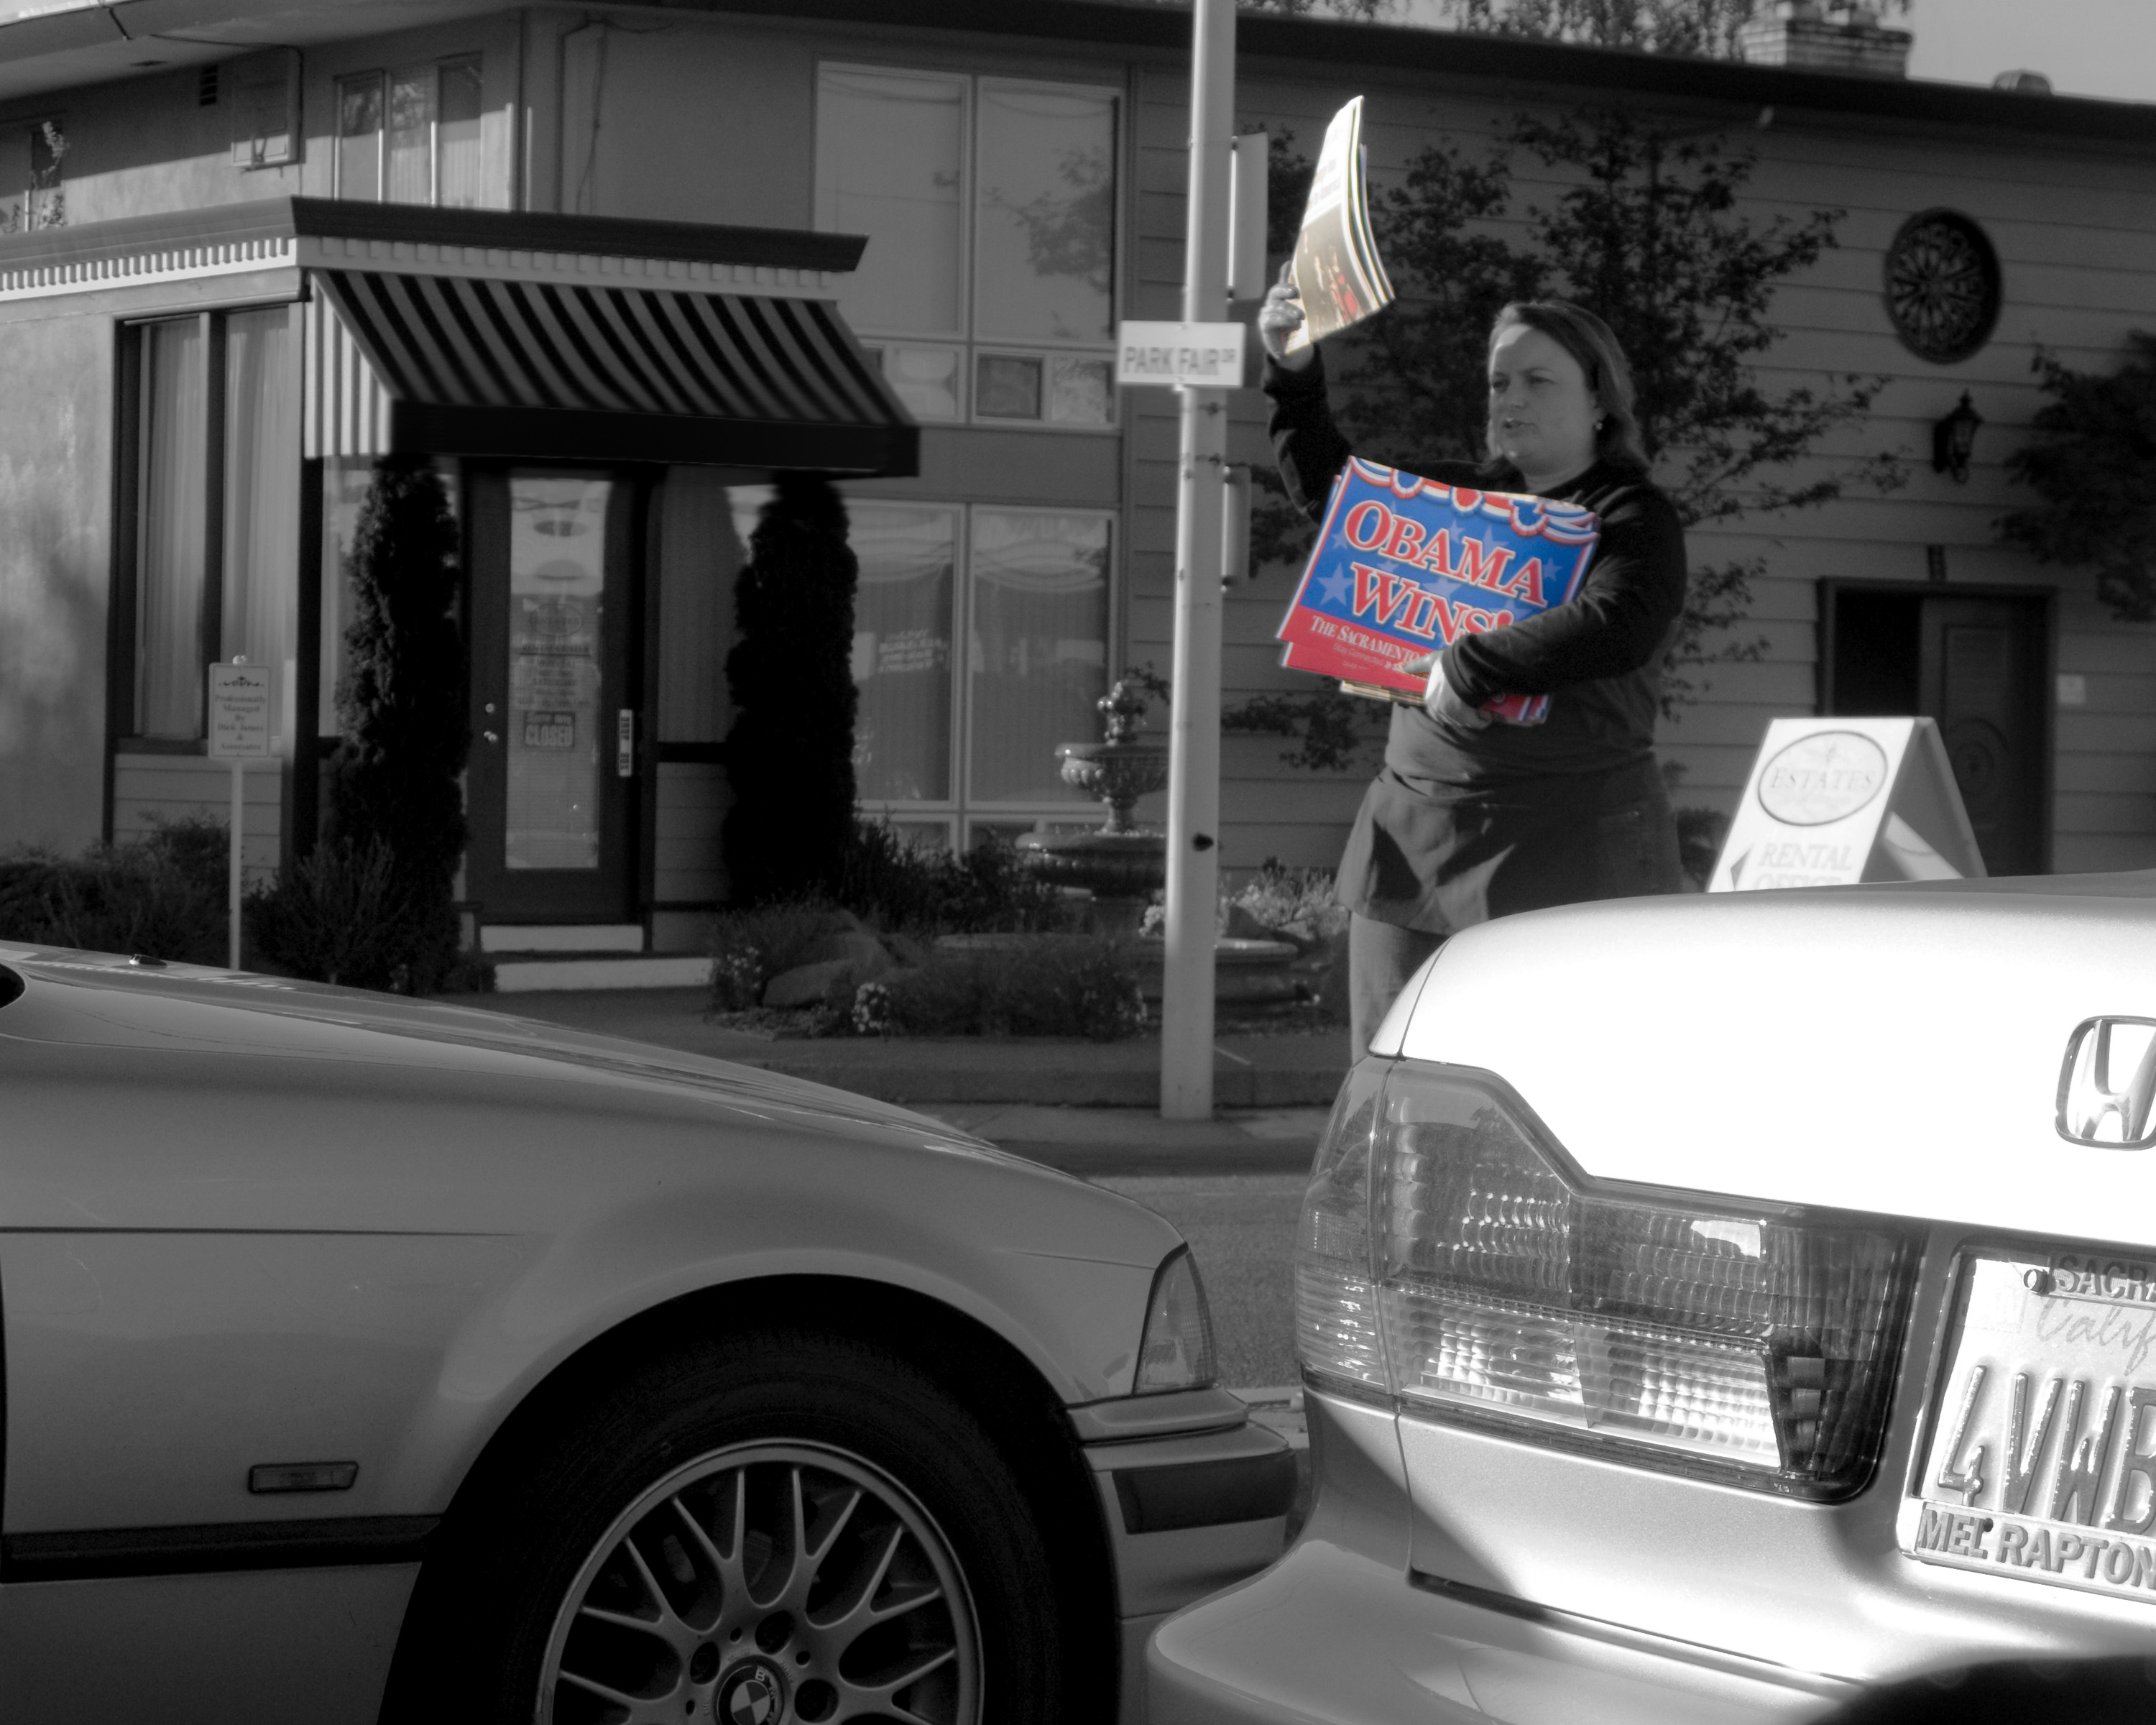
car, wheel, vehicle, supercar, victory, obama, yeswecan, automobile make, automotive exterior, automotive design, luxury vehicle, vehicle registration plate